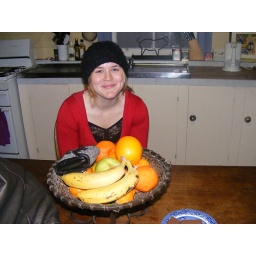
wallets go in the fruit bowl